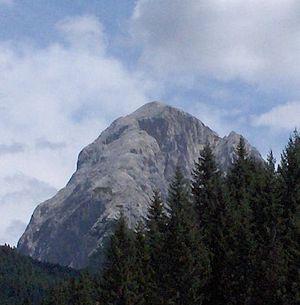
Le Monte Peralba en italien est un sommet des Alpes, à 2 670 m, dans les Alpes carniques, en Italie.
La Carnie est une région historico-géographique dans le Nord-Ouest du Frioul dont les communes, parties de la région autonome de Frioul-Vénétie Julienne, dépendent toutes administrativement de l'ancienne province d'Udine. On y parle couramment le dialecte carnique de la langue minoritaire reconnue, le frioulan.